Phil Goldfeder

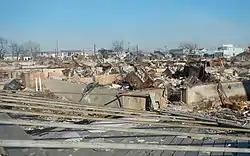
Superstorm Sandy aftermath in Breezy Point, Queens

On October 29, 2012, Superstorm Sandy struck New York City, causing damage to 85% of households in Goldfeder's district, including his own family home. In the days following the storm, Goldfeder lived out of the NYPD 101st Precinct in Far Rockaway while helping to coordinate recovery efforts and assist in delivering aid supplies to affected neighborhoods. As the initial emergency response transitioned into long-term recovery efforts, area residents began to express frustrations over the pace of rebuilding. In response, Goldfeder held multiple town hall meetings to provide residents and business owners with the opportunity to discuss their concerns with a broad range of agencies helping with relief efforts following Sandy.